Mosel (wine region)

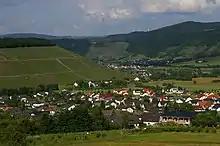
The famous Ayler Kupp, Saar river

Like the Ruwer region, wine from the Saar district (along the lower course of the Saar River, in Rhineland-Palatinate) is particularly dependent on the overall quality of the vintage typically only 4 years out of every 10 producing a worthwhile set of wines. The wines that do come out of these warm vintages are noted for their apple-like freshness and steely mineral notes. The most ideal vintages allow harvest to take place between late October and mid November when the grapes can develop enough sugar to produce floral and honeyed notes.